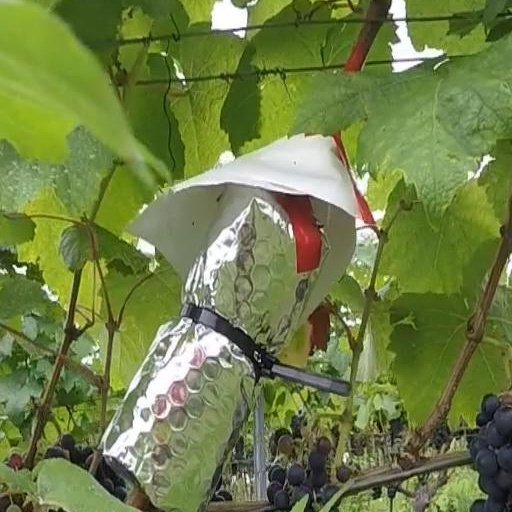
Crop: grape